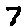
Label: 7